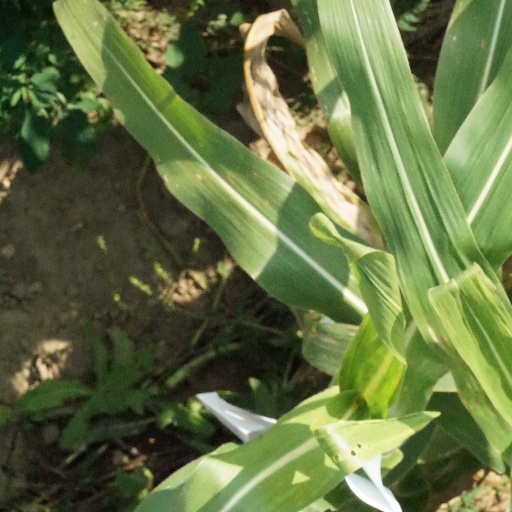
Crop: maize; corn